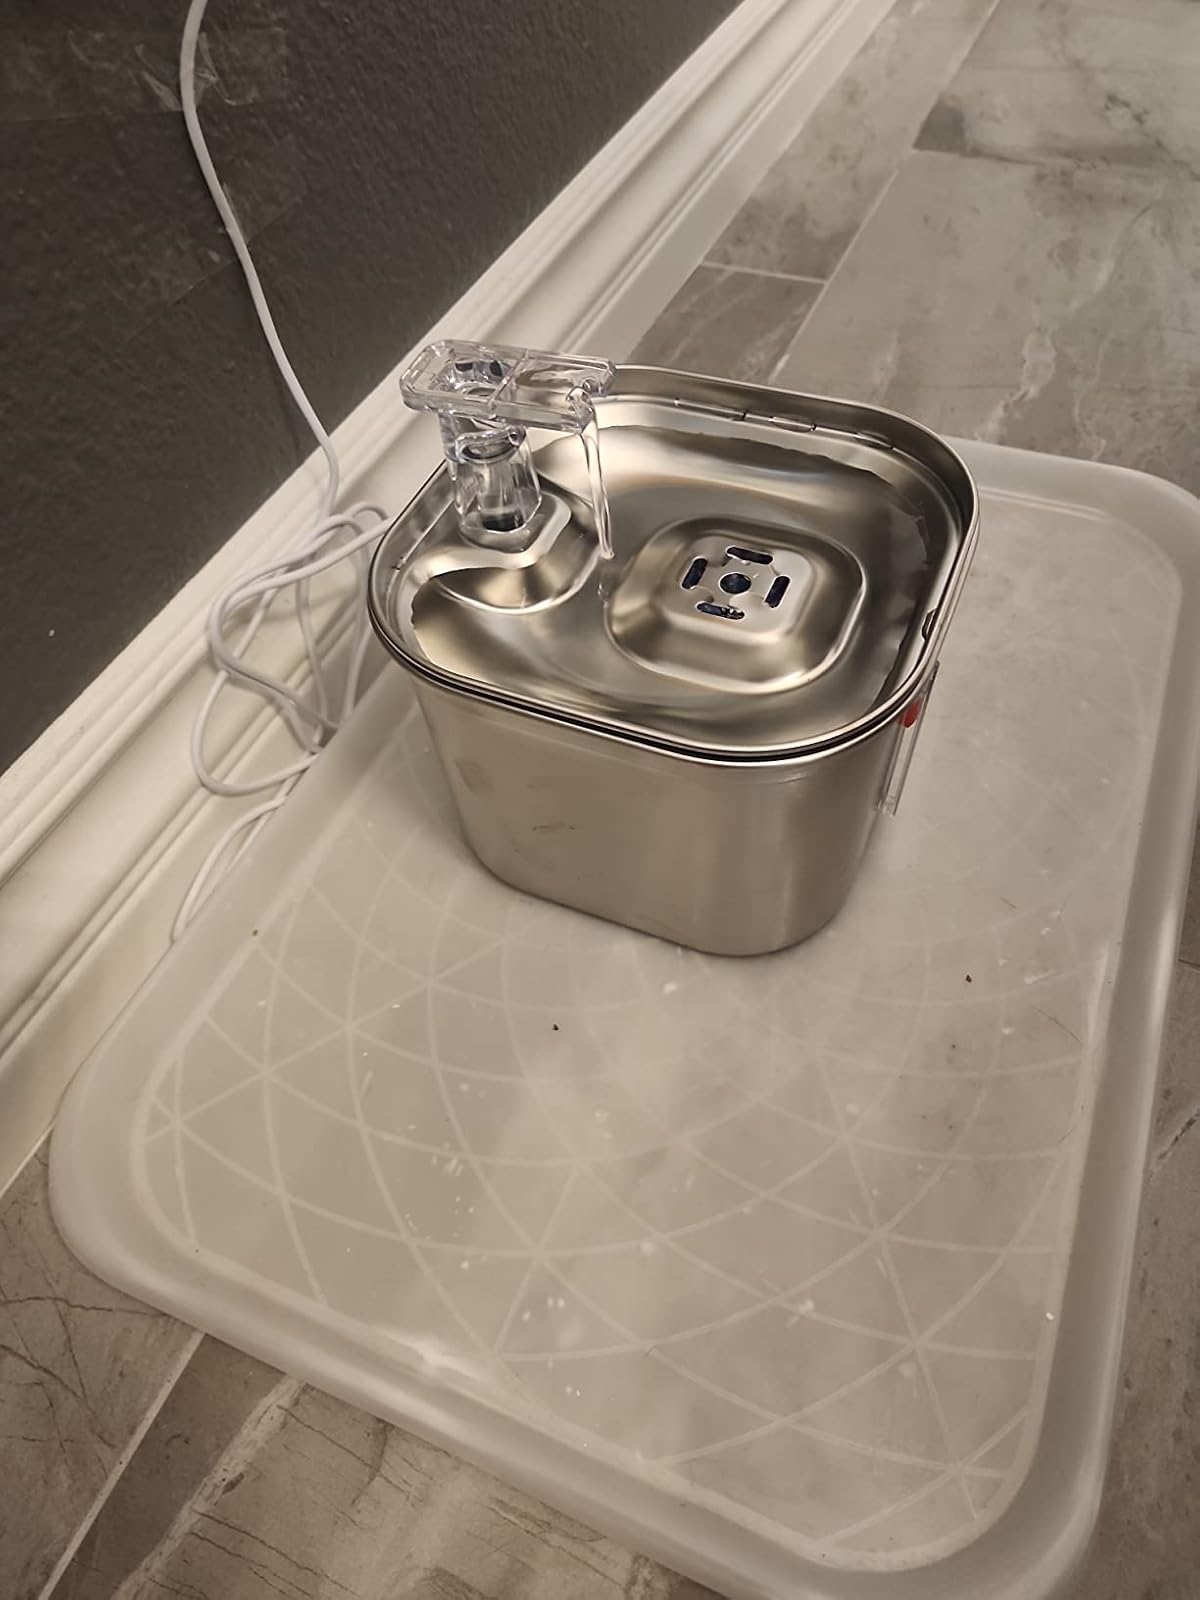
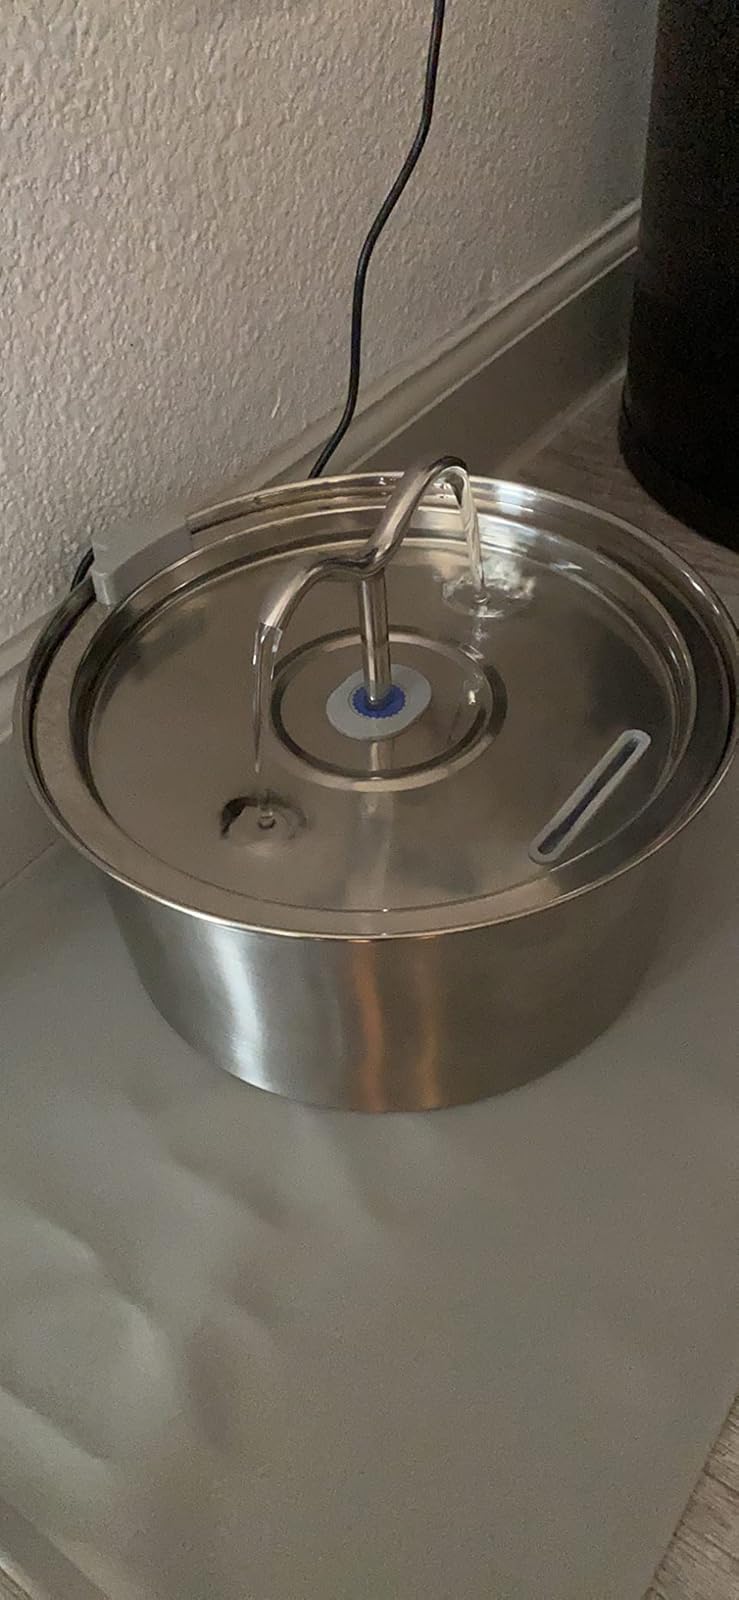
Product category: items_bowl
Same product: no